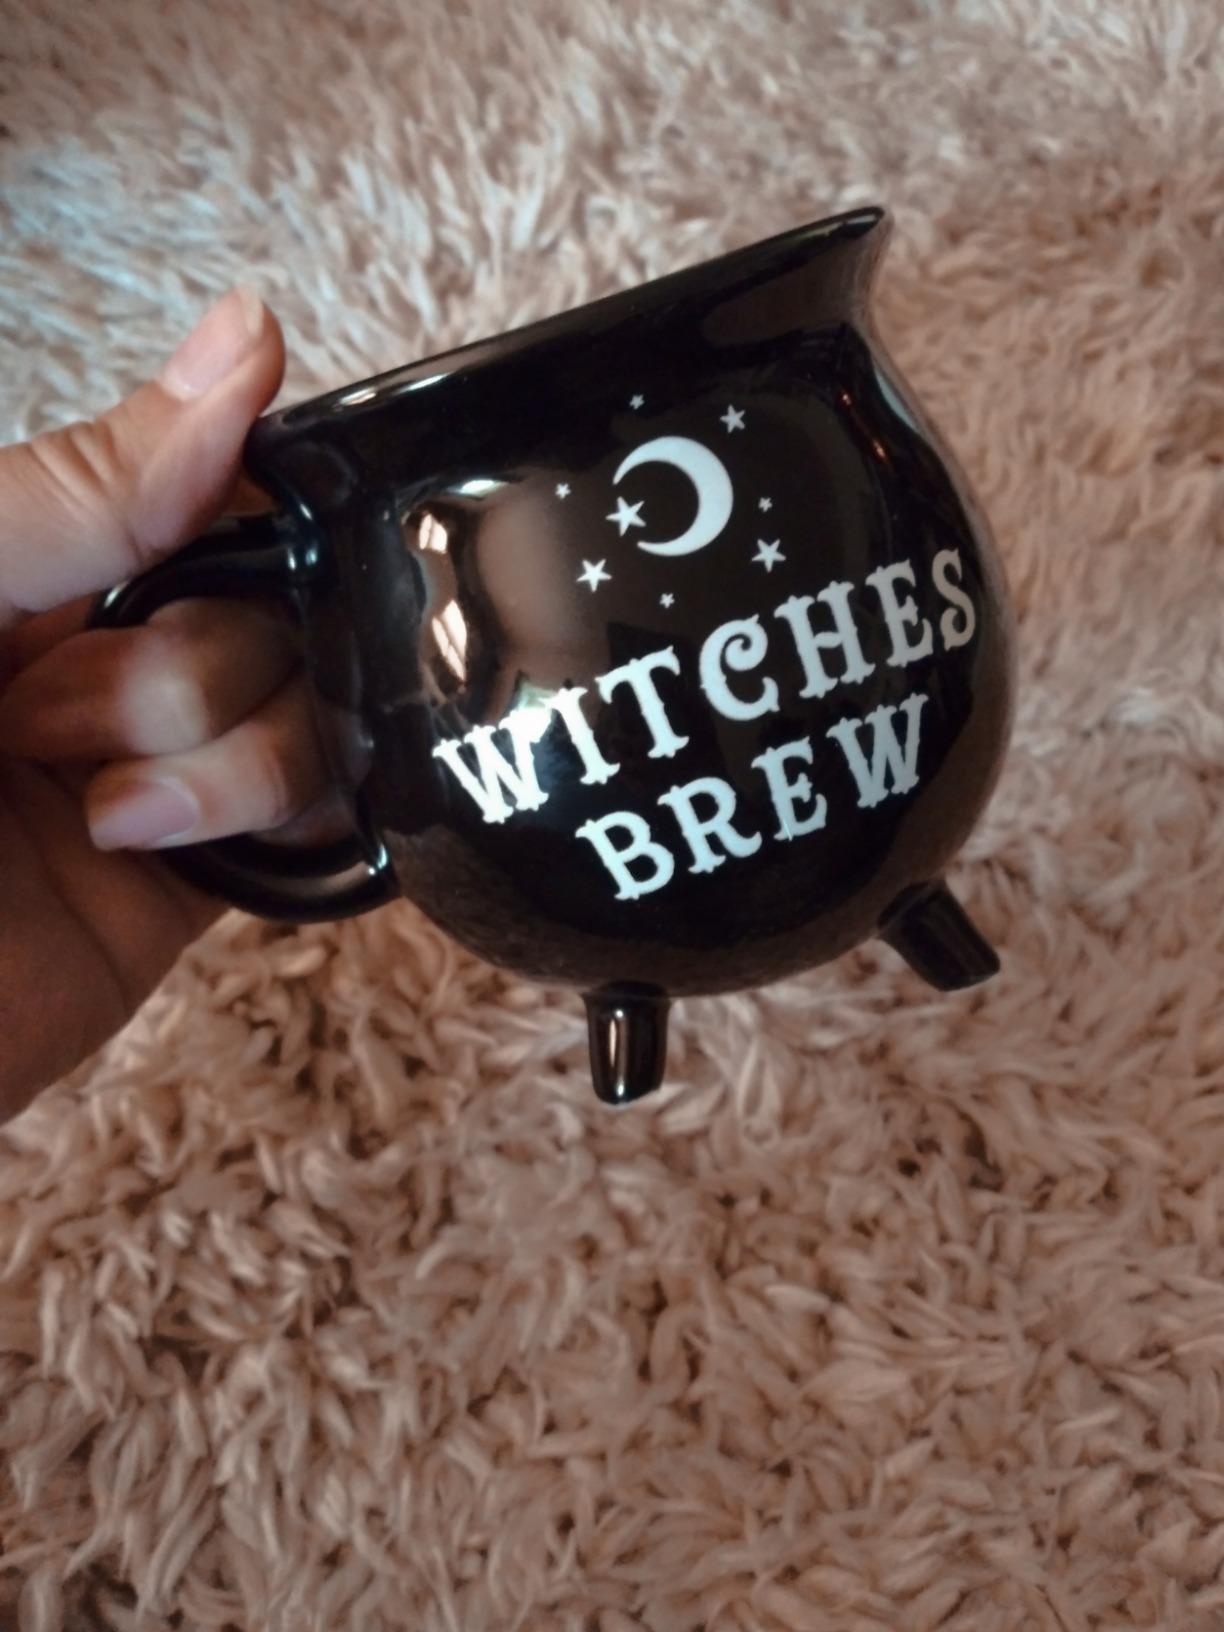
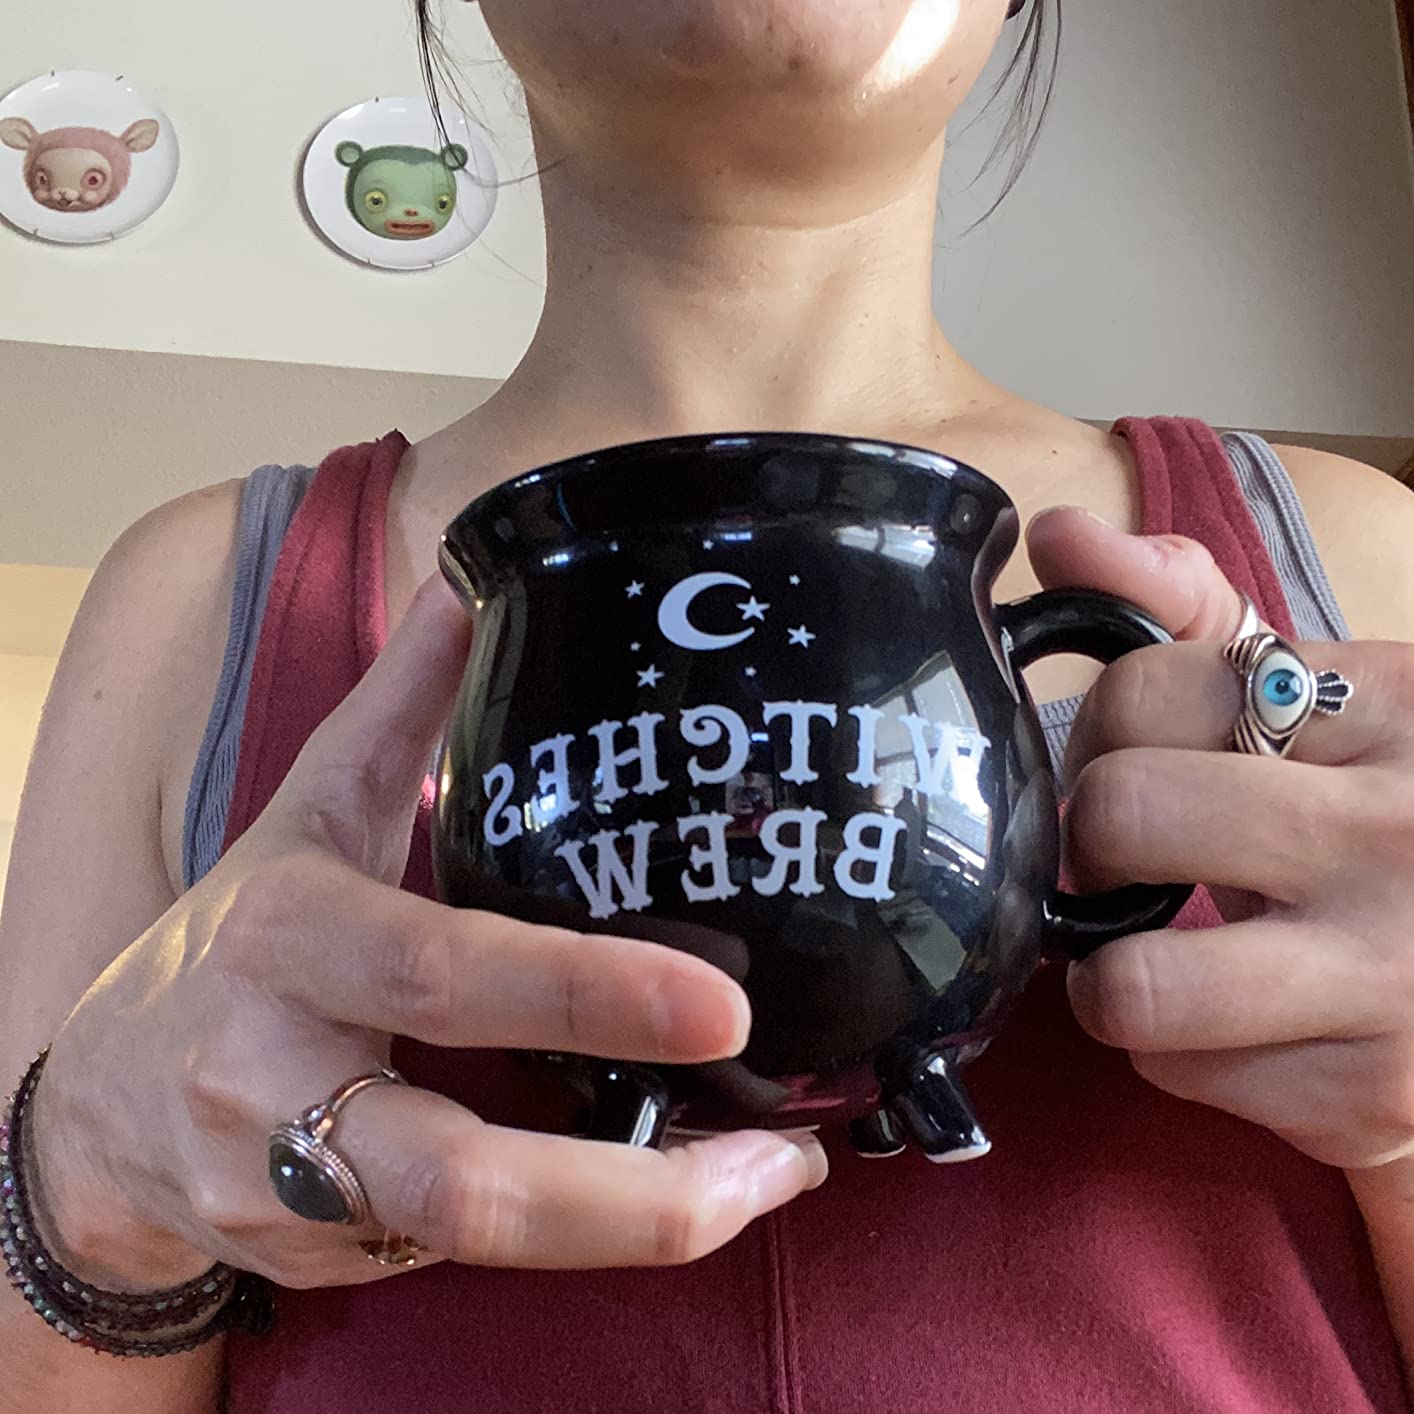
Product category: items_mug
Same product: yes